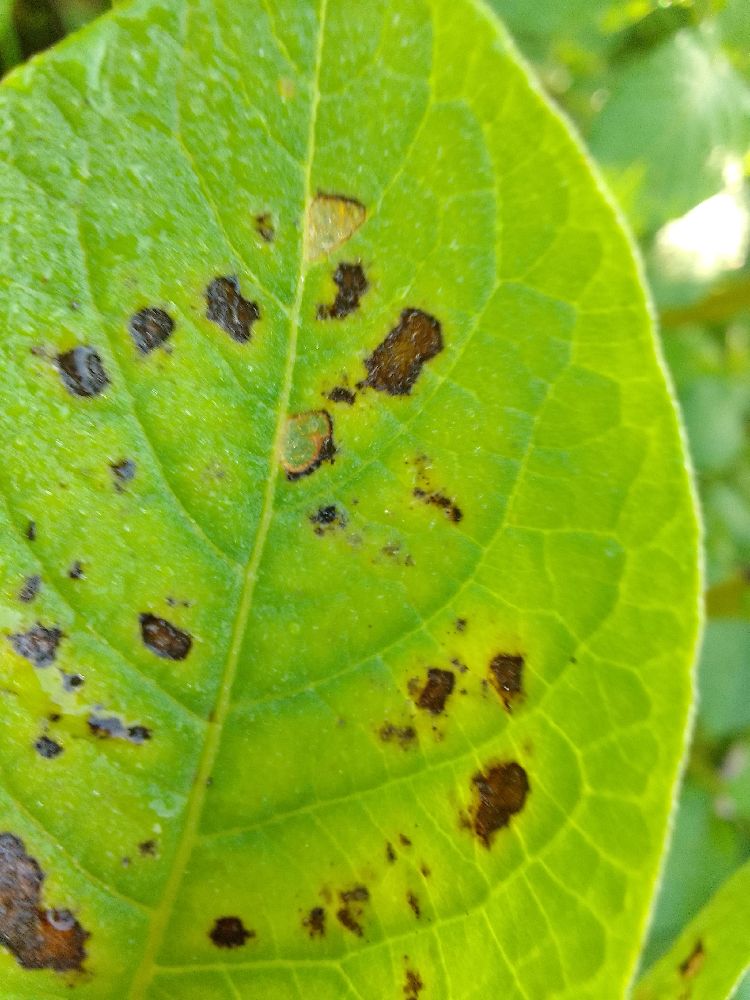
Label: Early blight